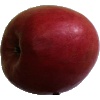
Label: apple_crimson_snow